Timothy Chandler

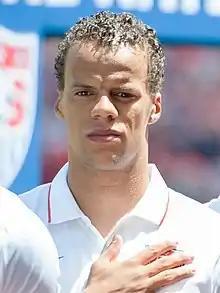
Chandler with the United States in 2014

Timothy Chandler (born March 29, 1990) is a professional footballer who plays as a right-back or right midfielder for club Eintracht Frankfurt. Born in Germany, he represented the United States national team.